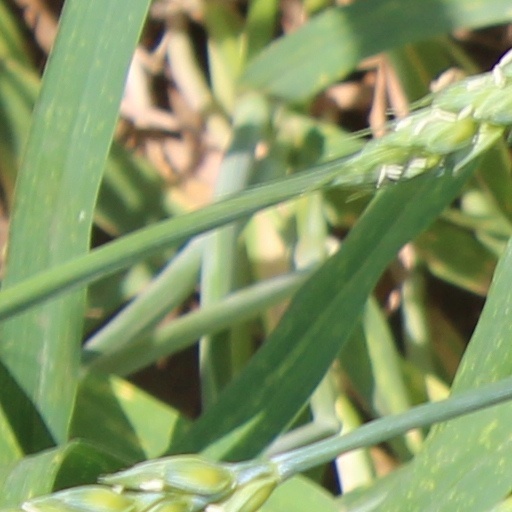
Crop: wheat